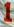
Number: 1